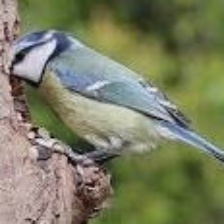
Species: AZURE TIT
Scientific name: CYANISTES CYANUS